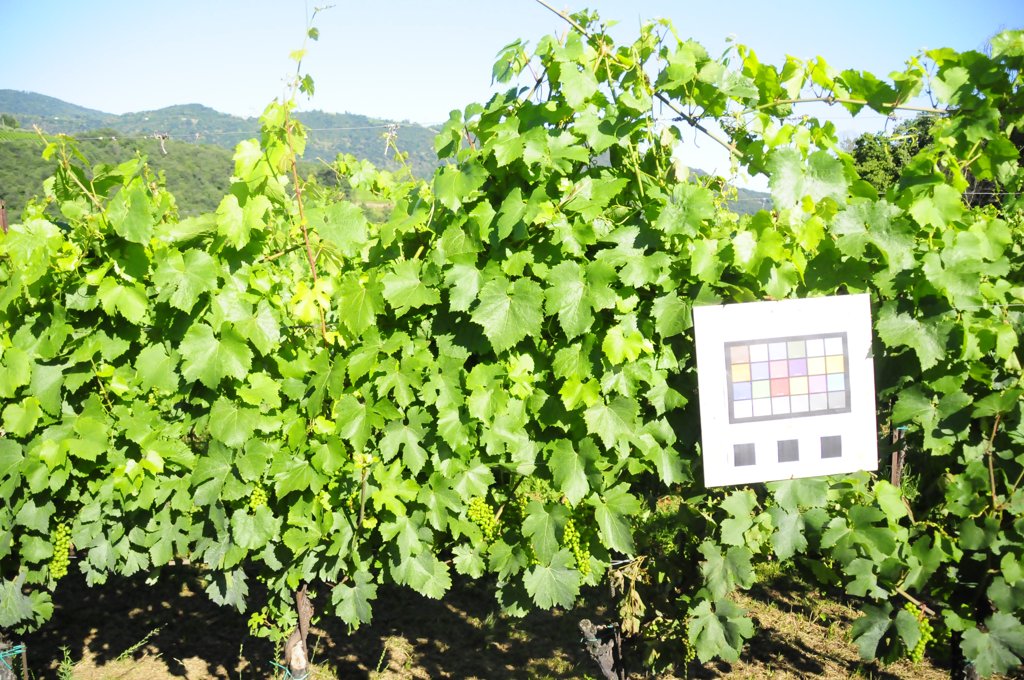
Berries visible: 253
Grape clusters: 8